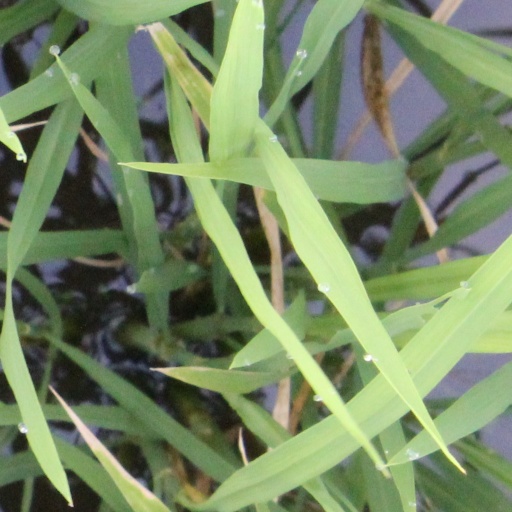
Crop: rice